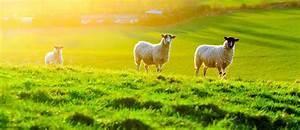
sheep